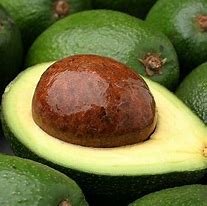
Label: Avocado